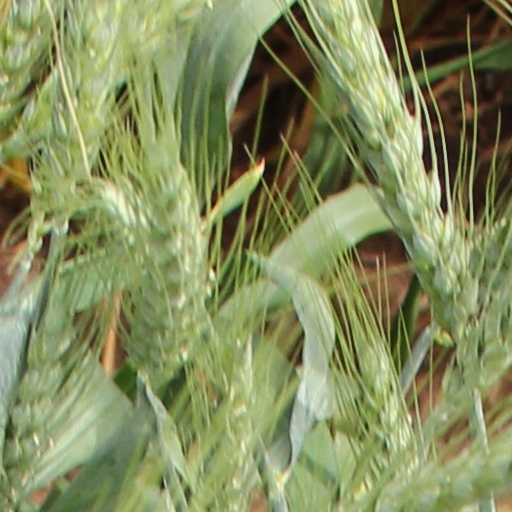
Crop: wheat